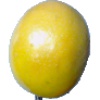
Label: Maracuja 1